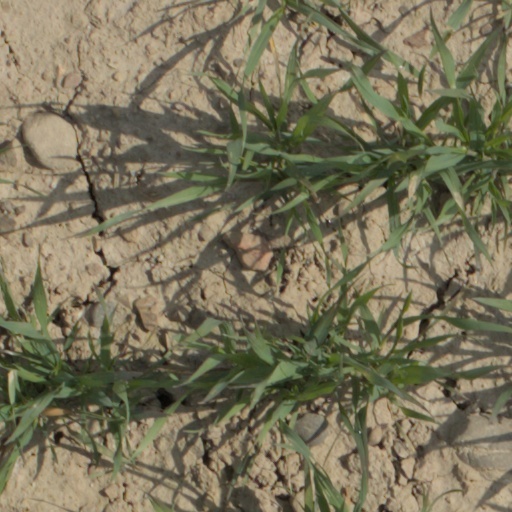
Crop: wheat